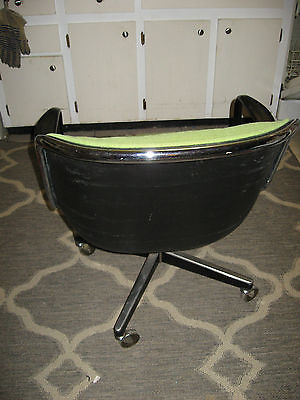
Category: chair